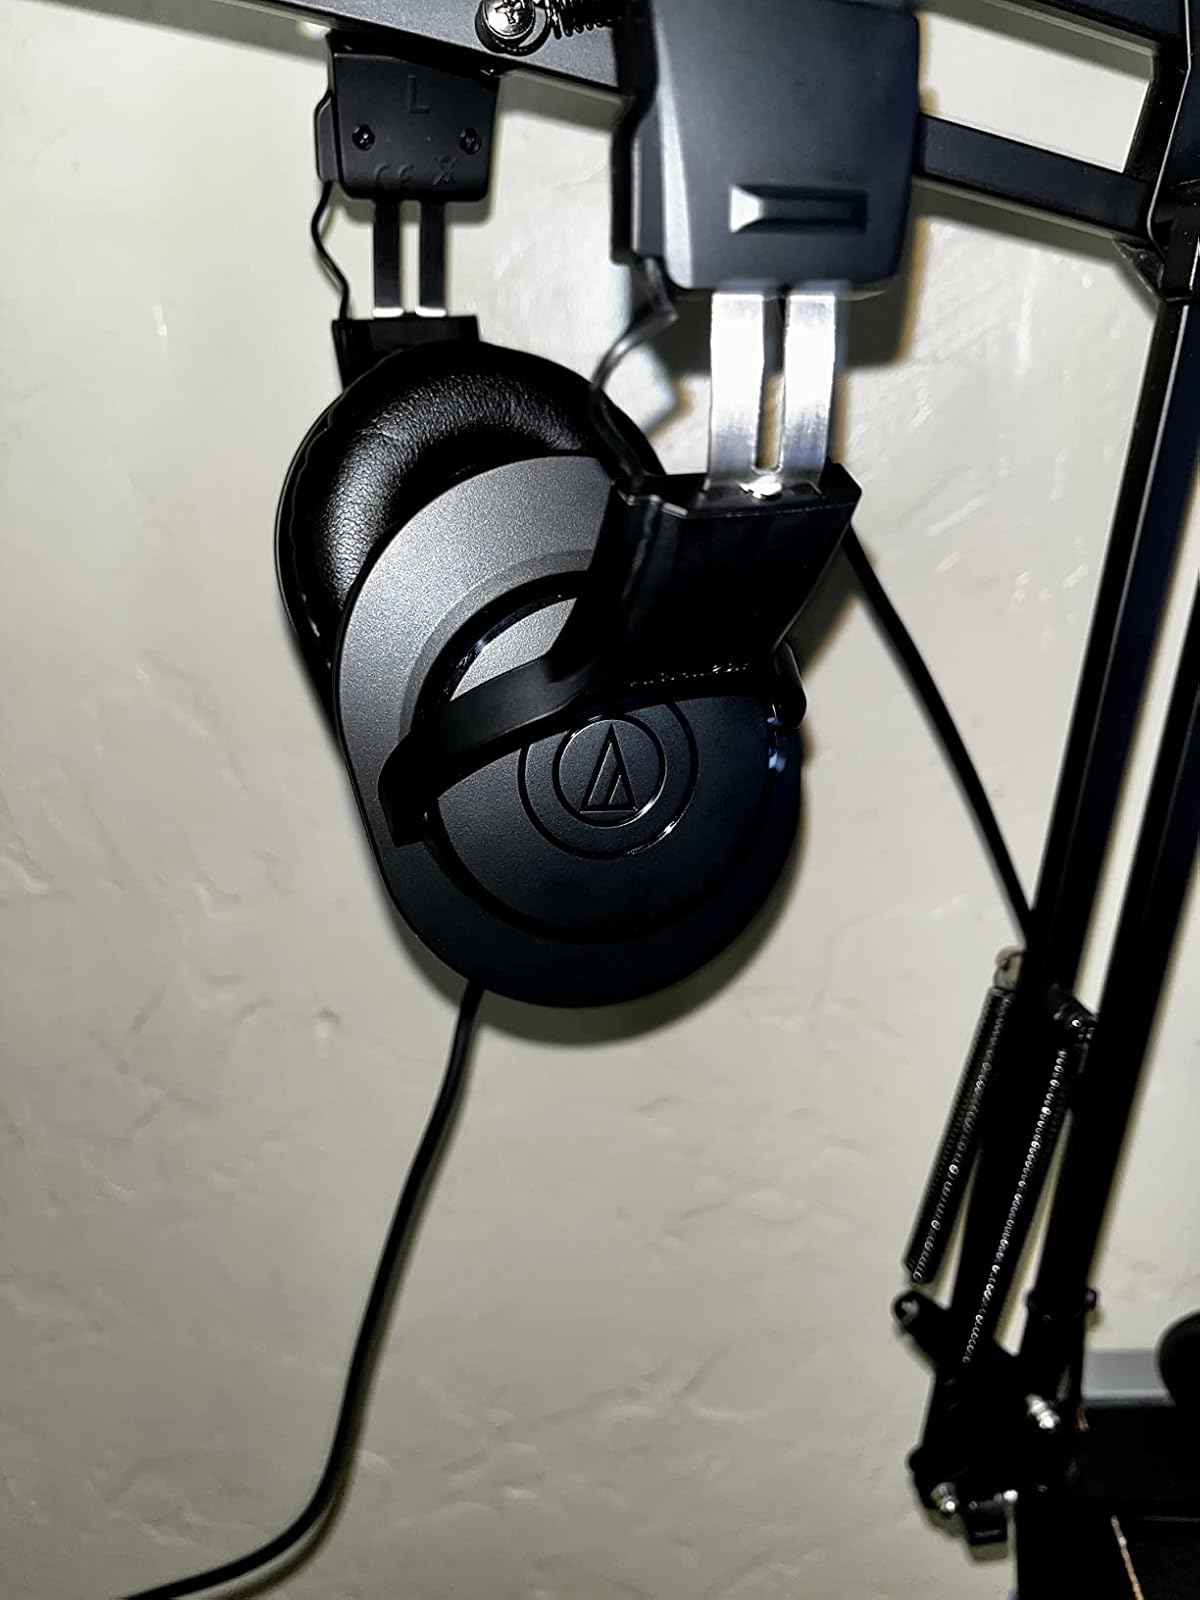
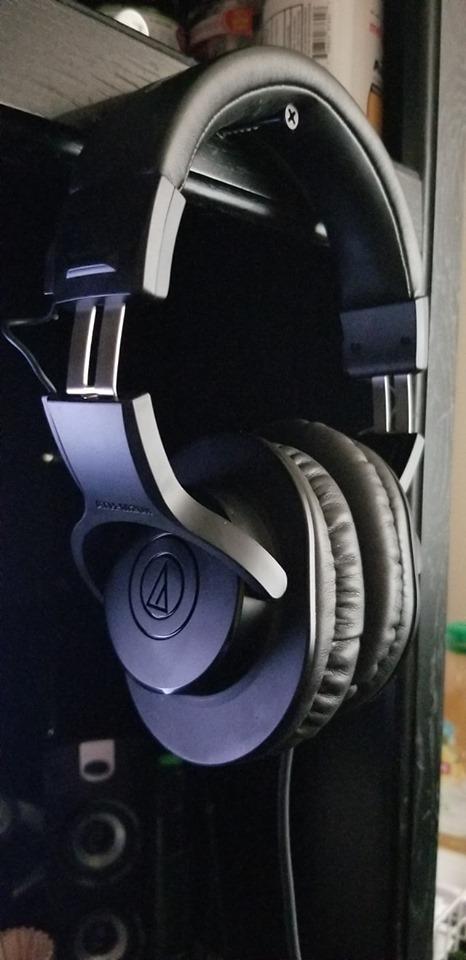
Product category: headphones
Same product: yes